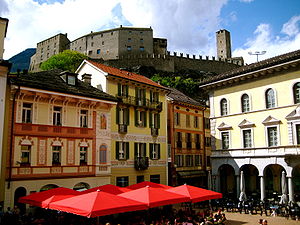
Bellinzona
Bellinzona er hovedbyen i den schweiziske kanton Ticino i Schweiz. Byen har 42.615 indbyggere. Byen er stærkt befæstet og har foruden bymur tre middelalderlige borge: Castelgrande, Castello di Montebello og Castello di Sasso Corbaro. Byen er kultur- og trafikknudepunkt for den italiensktalende del af Schweiz. Flere vigtige pasveje over Alperne blev kontrolleret herfra: Skt. Bernardino, Skt. Gotthard og Lucmagn. Stedet blev i år 2000 optaget på UNESCOs Verdensarvsliste.